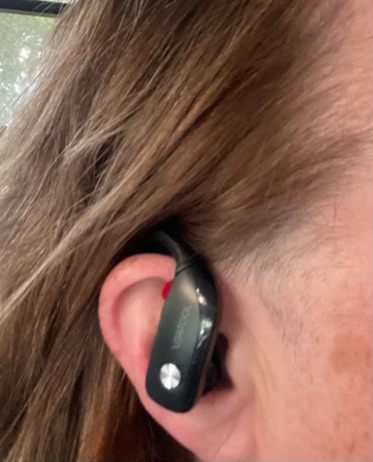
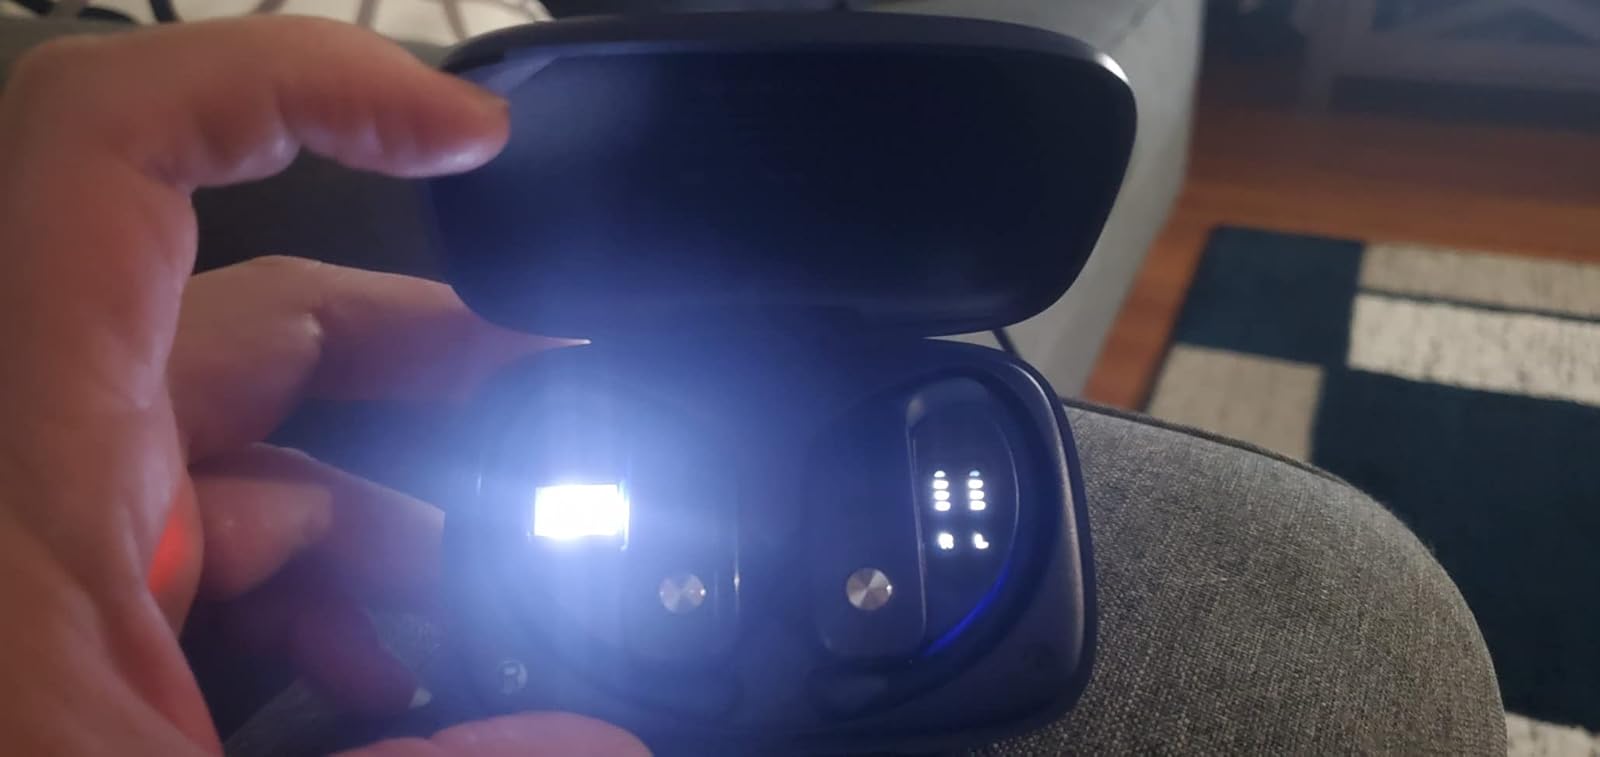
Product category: earbuds
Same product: no